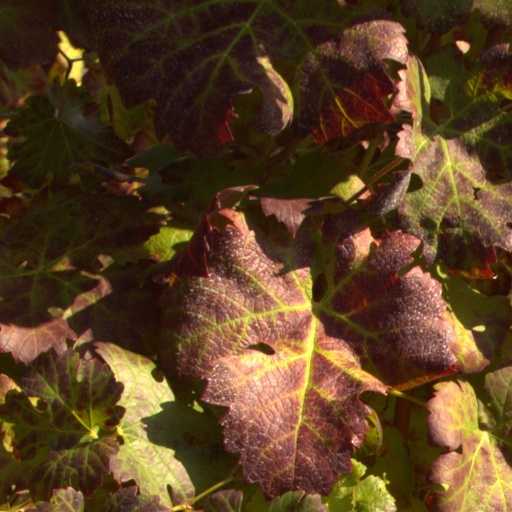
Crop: grape